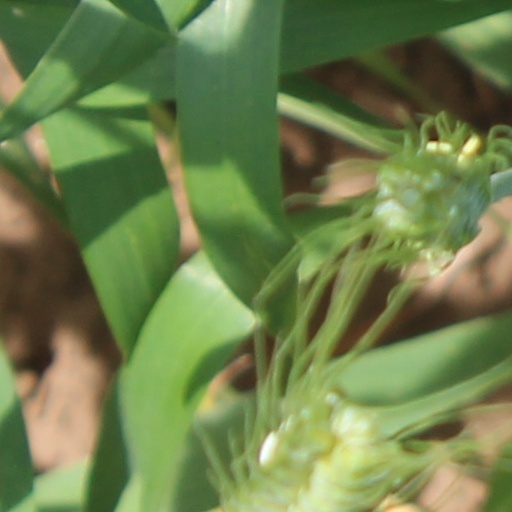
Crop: wheat